Pahuatlán

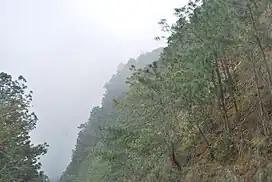
Steep mountainsides of the Sierra Norte of Puebla around Pahuatlán

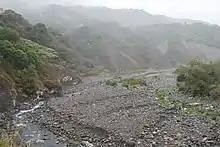
View of the San Marcos River

Pahuatlán is in the northwestern Sierra Norte of Puebla mountain range, at the intersection of the Trans-Mexican Volcanic Belt and the Sierra Madre Oriental, between the Mexican Plateau and the Gulf of Mexico coast. This area consists of a series of many individual mountain peaks formed in parallel lines. These mountains are separated by narrow valleys which frequently slope down towards the Gulf of Mexico. The terrain is steep and irregular with much of the municipality following the San Marcos and Mamiquetla rivers. Major peaks include the El Chile, Toxtla, Blanco, Tlazalotepec, De la Cruz, and Batalla de 28 Enero. The elevation of the municipality varies from above sea level.